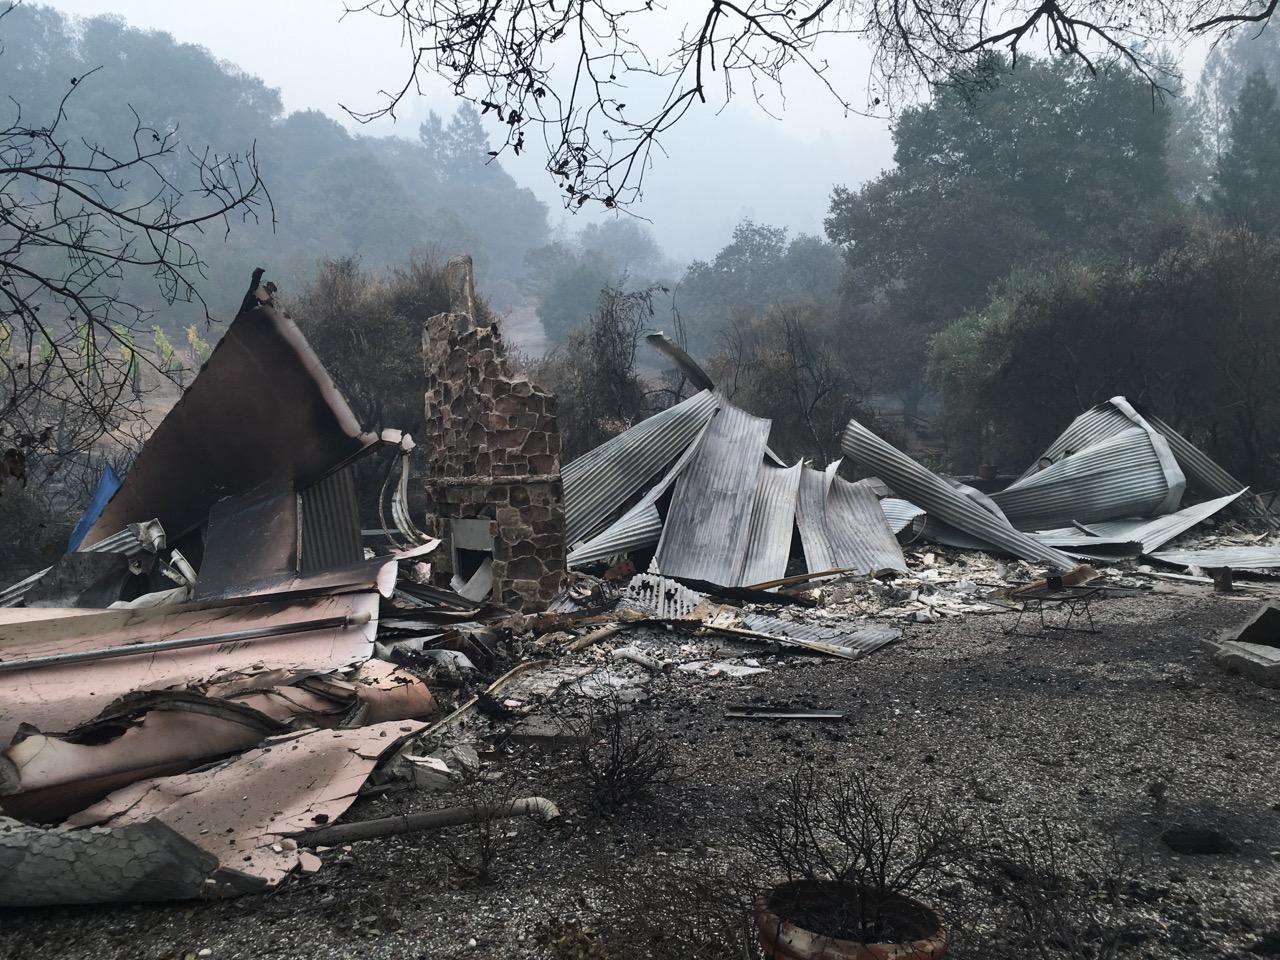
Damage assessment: destroyed